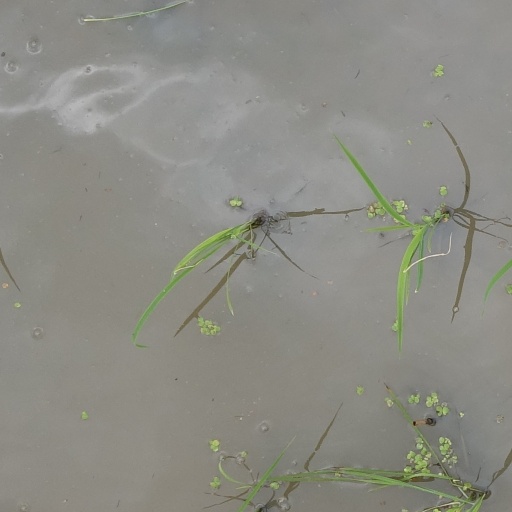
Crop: rice